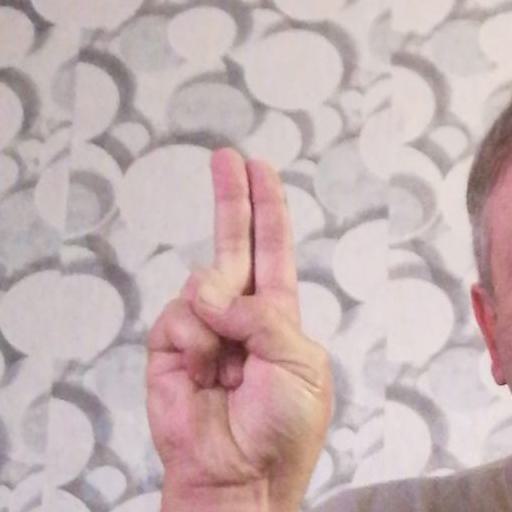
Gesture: two_up